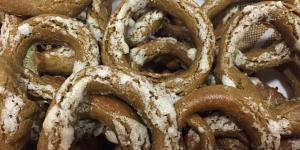
rosquillas de naranja al horno